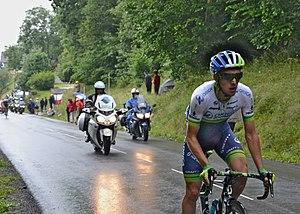
Simon Yates dans la montée du col de la Croix des Moinats.